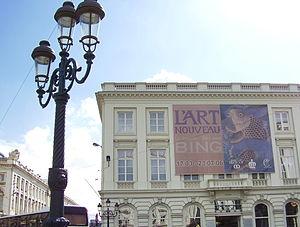
Exposition La Maison Bing - L'Art nouveau Musée des Beaux-Arts, Bruxelles 2006
Siegfried Bing dit improprement Samuel Bing, est un marchand d'art, collectionneur, critique d'art et mécène français d'origine allemande.